Camp Merritt, New Jersey

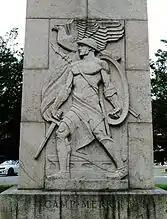
Robert Ingersoll Aitken's relief at the base of the monument

To honor those who passed through Camp Merritt, a monument was erected at the intersection of Madison Avenue and Knickerbocker Road at the border of Cresskill and Dumont. The tall granite obelisk, modeled after the Washington Monument is inscribed with the names of the 578 people who died at the camp during the war due to the worldwide influenza epidemic of 1918. Robert Ingersoll Aitken sculpted the relief sculpture of a helmeted soldier on the one side of the base of the monument. The monument was dedicated on Memorial Day, May 30, 1924, with General John J. Pershing giving the dedication address to a crowd estimated at 20,000 people.